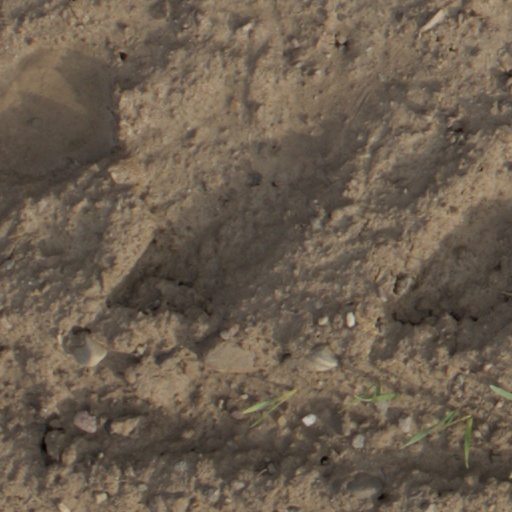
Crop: wheat